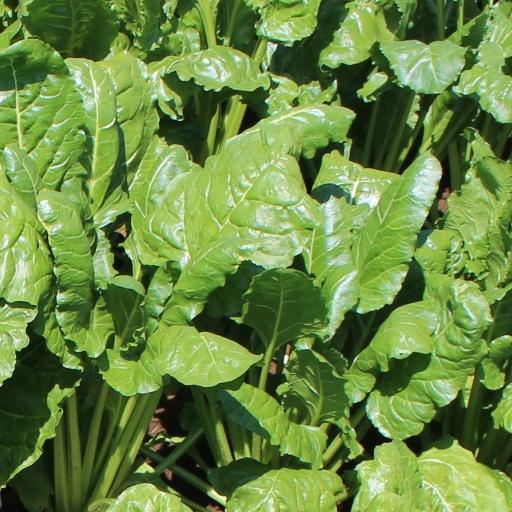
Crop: sugar beet